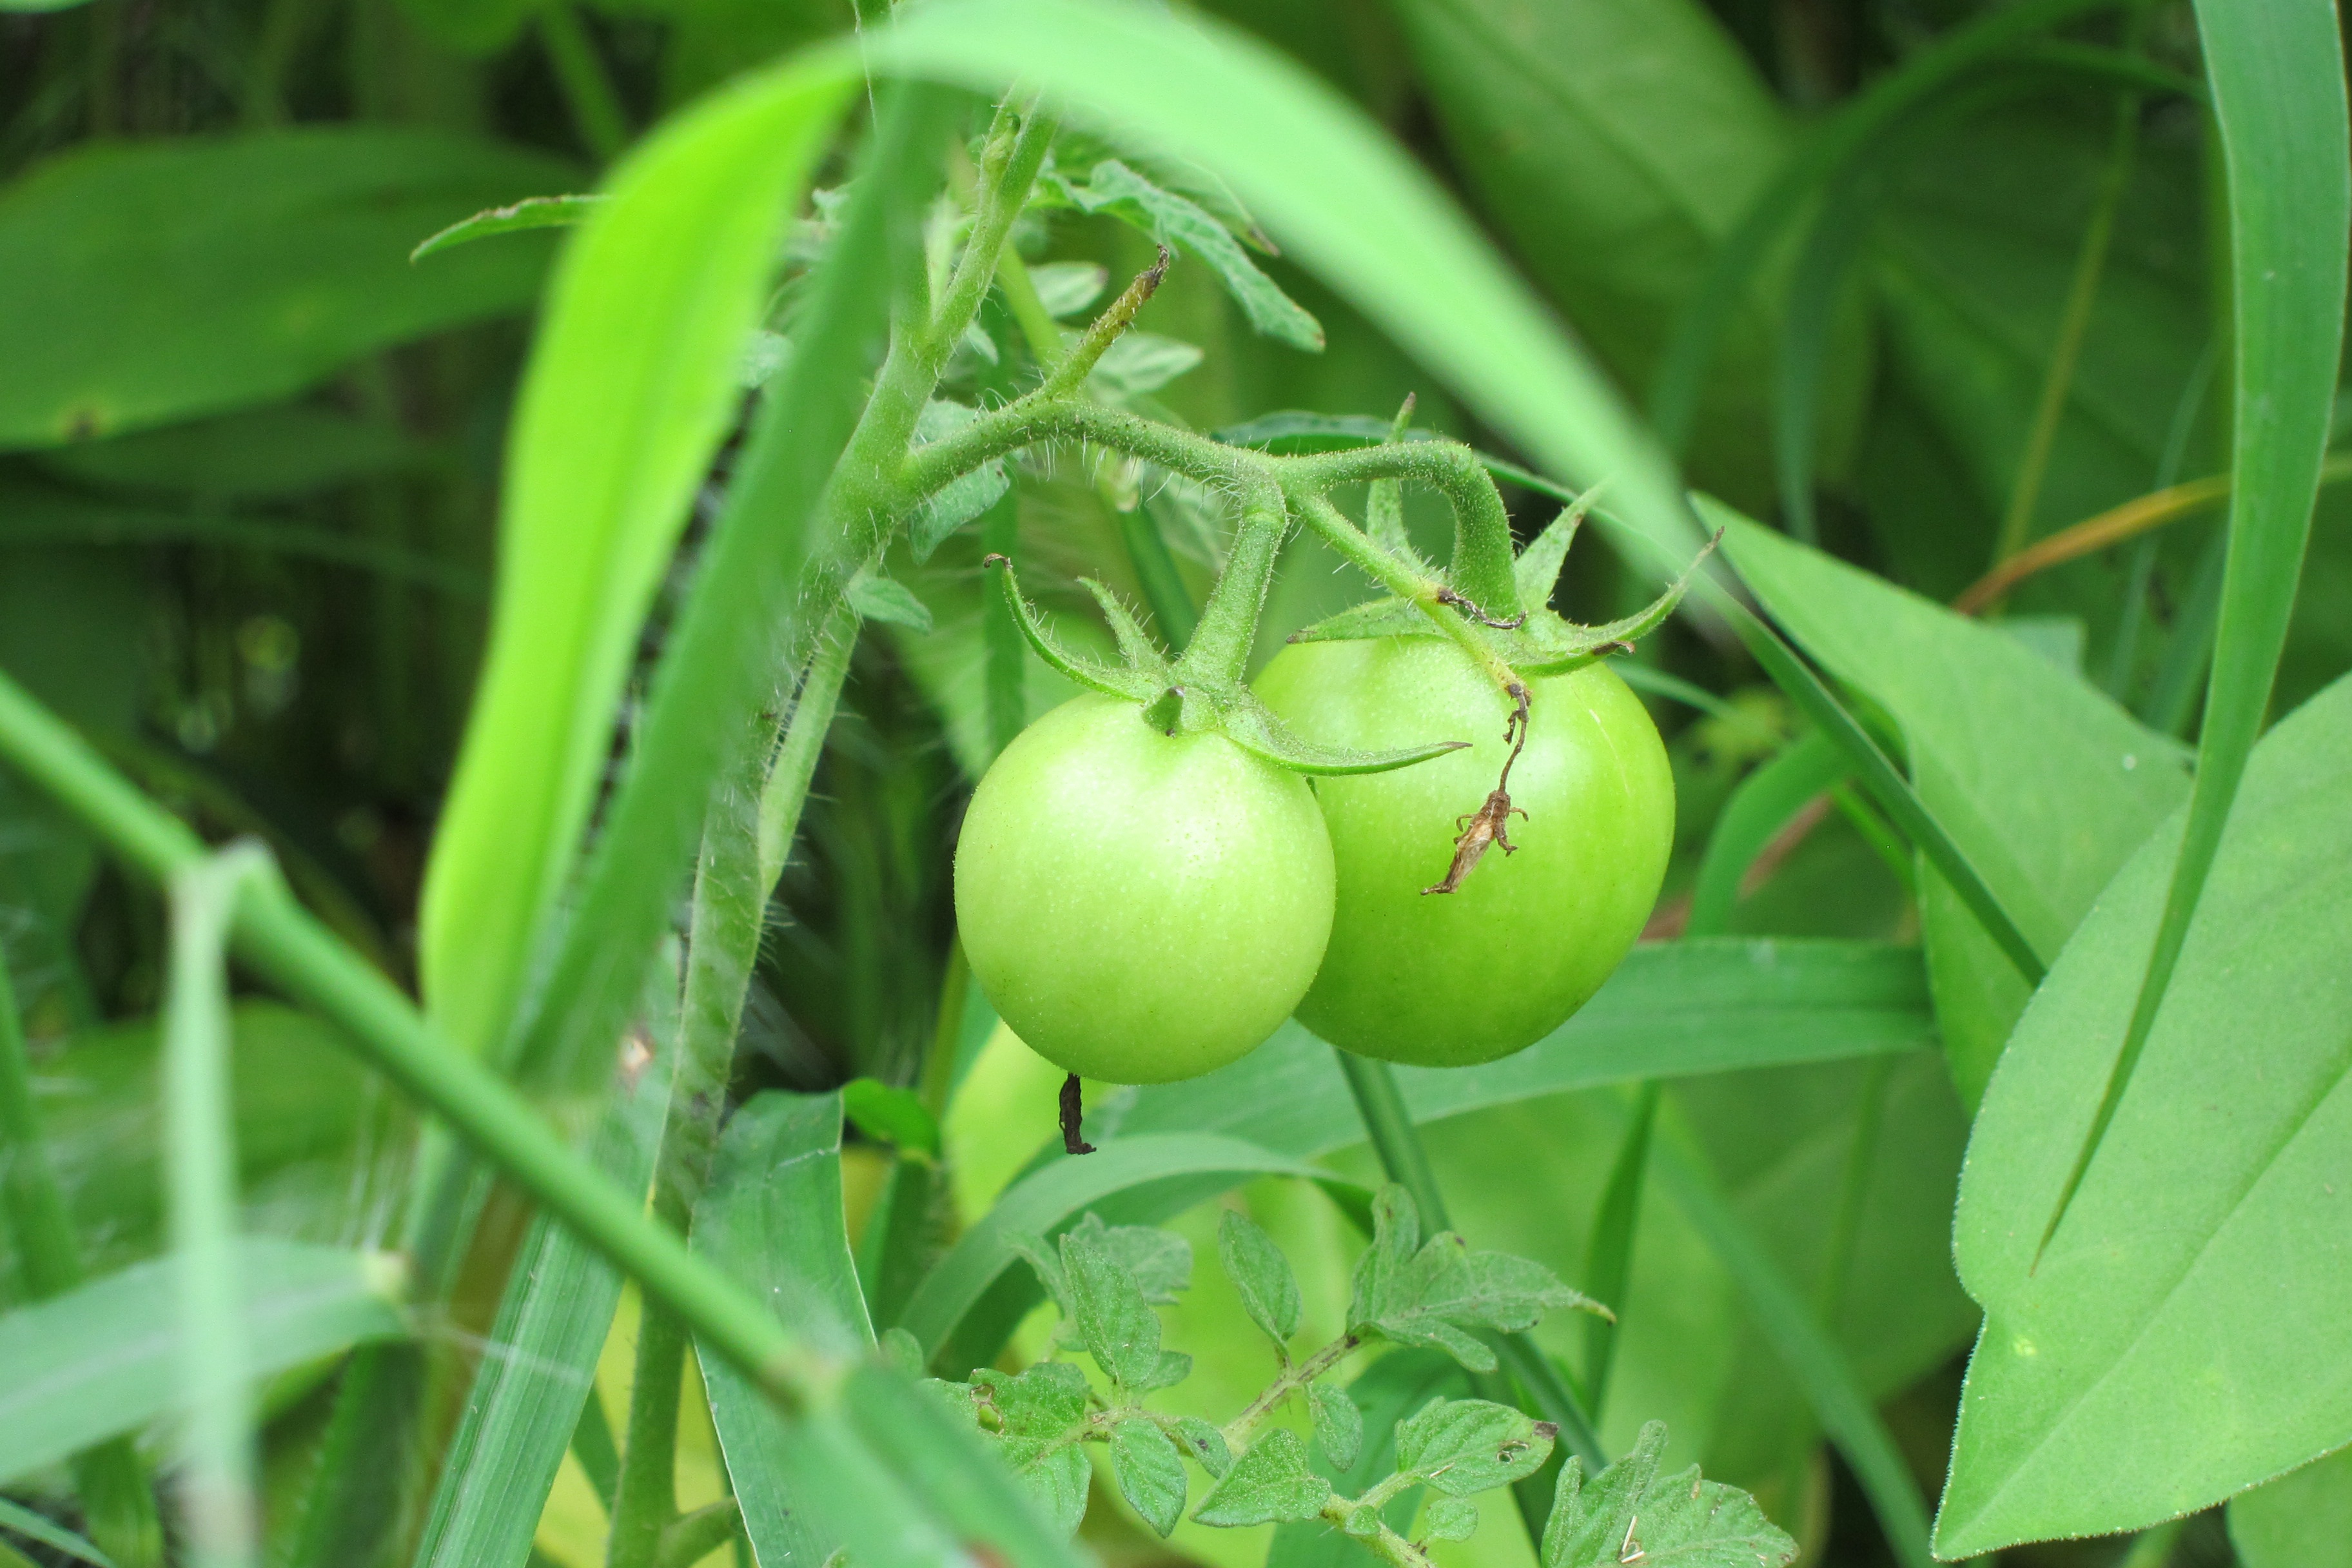
plant, fruit, flower, food, green, produce, vegetable, garden, flora, tomato, growing, flowering plant, land plant, potato and tomato genus